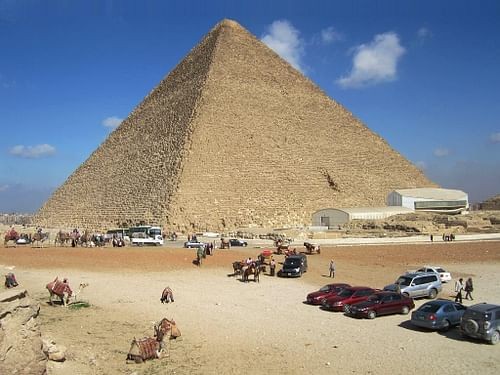
Landmark: Pyramids of Giza